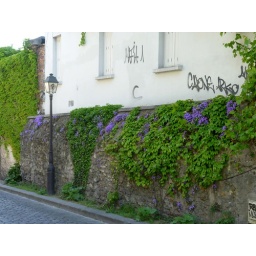
Purple flowers on a wall in Rue de l'Abreuvoir, Paris Montmartre